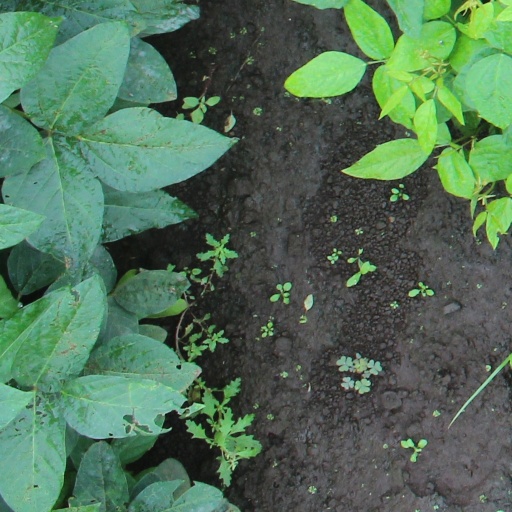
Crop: soybean